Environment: real
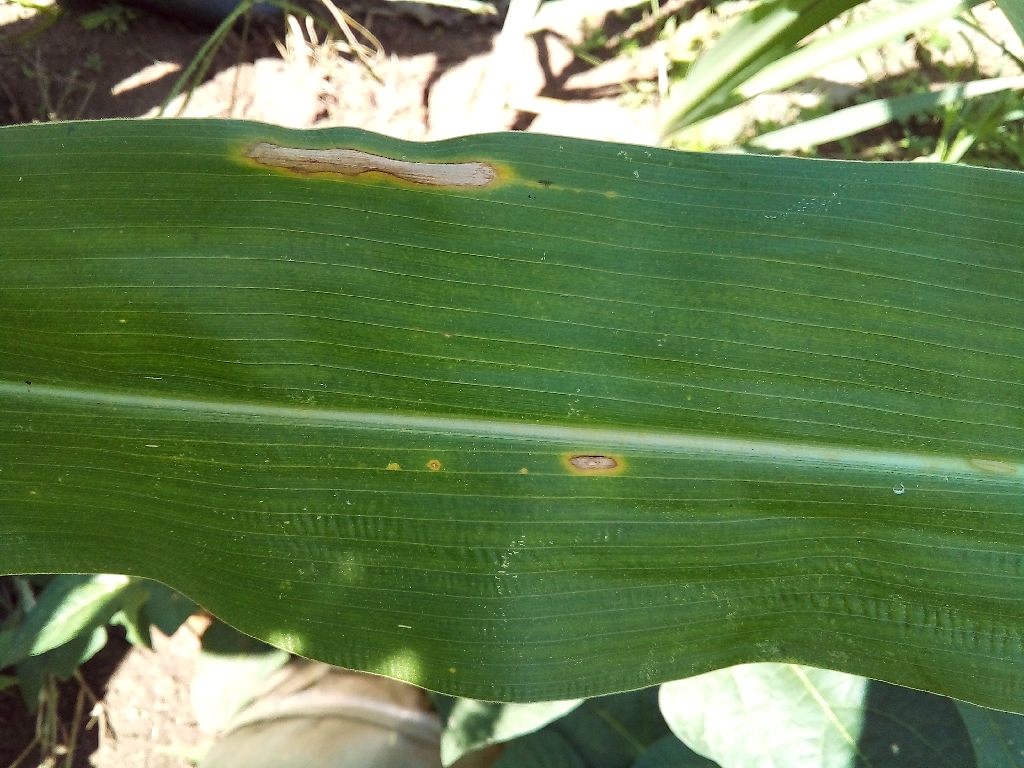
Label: northern_corn_leaf_blight